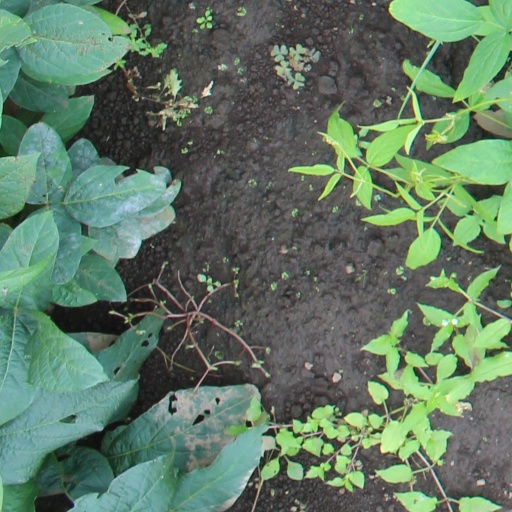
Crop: soybean